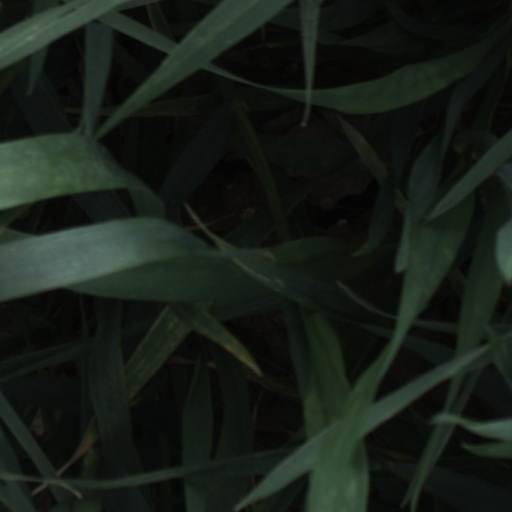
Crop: wheat